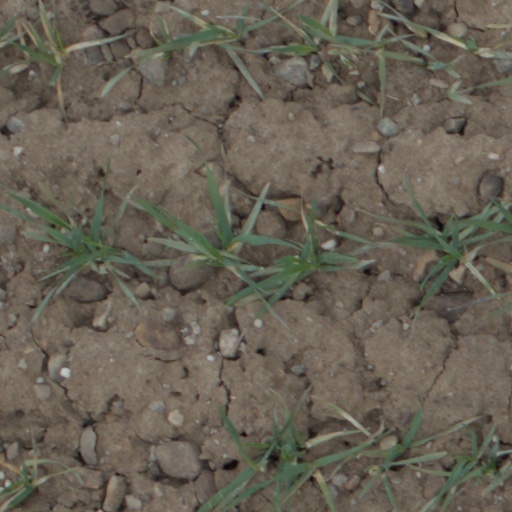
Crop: wheat